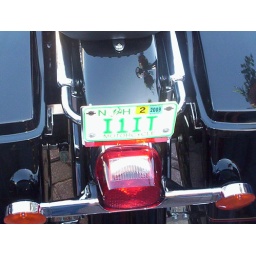
This was a plate on a bike that a guy won in a raffle. How cool!